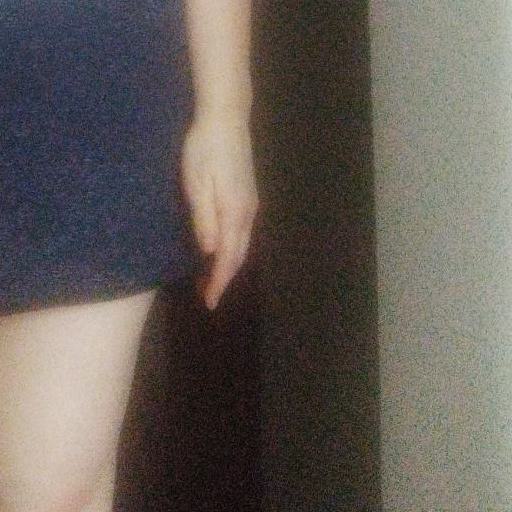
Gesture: no_gesture